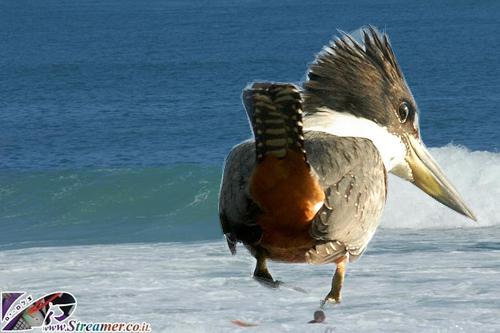
Bird species: Ringed_Kingfisher
Bird type: landbird
Background: water